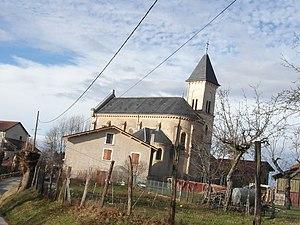
Église de Saint-Sixte
Le lac de Saint-Sixte est un lac dauphinois, situé à 38 km au nord de Grenoble, sur le territoire la commune de Merlas en Isère, en région Auvergne-Rhône-Alpes. Le lac se situe également dans le Parc naturel régional de Chartreuse.